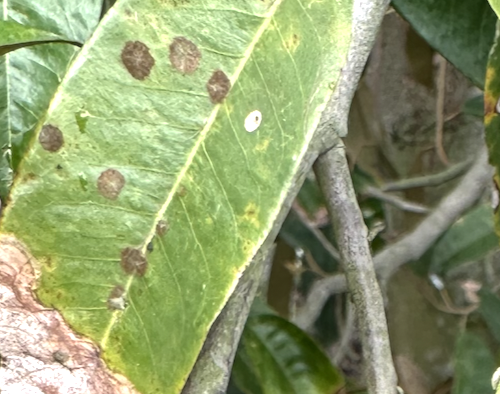
Label: stem_blight